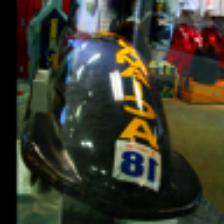
Label: NonHuman